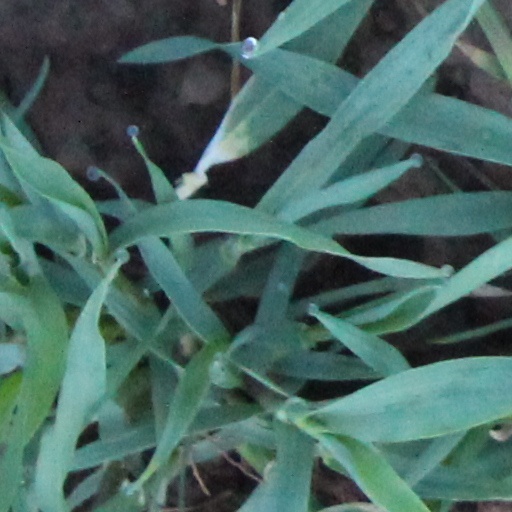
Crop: wheat